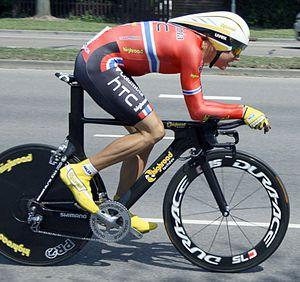
Edvald Boasson Hagen, né le 17 mai 1987 à Rudsbygd en Norvège, est un coureur cycliste norvégien professionnel et membre de l'équipe NTT Pro Cycling.